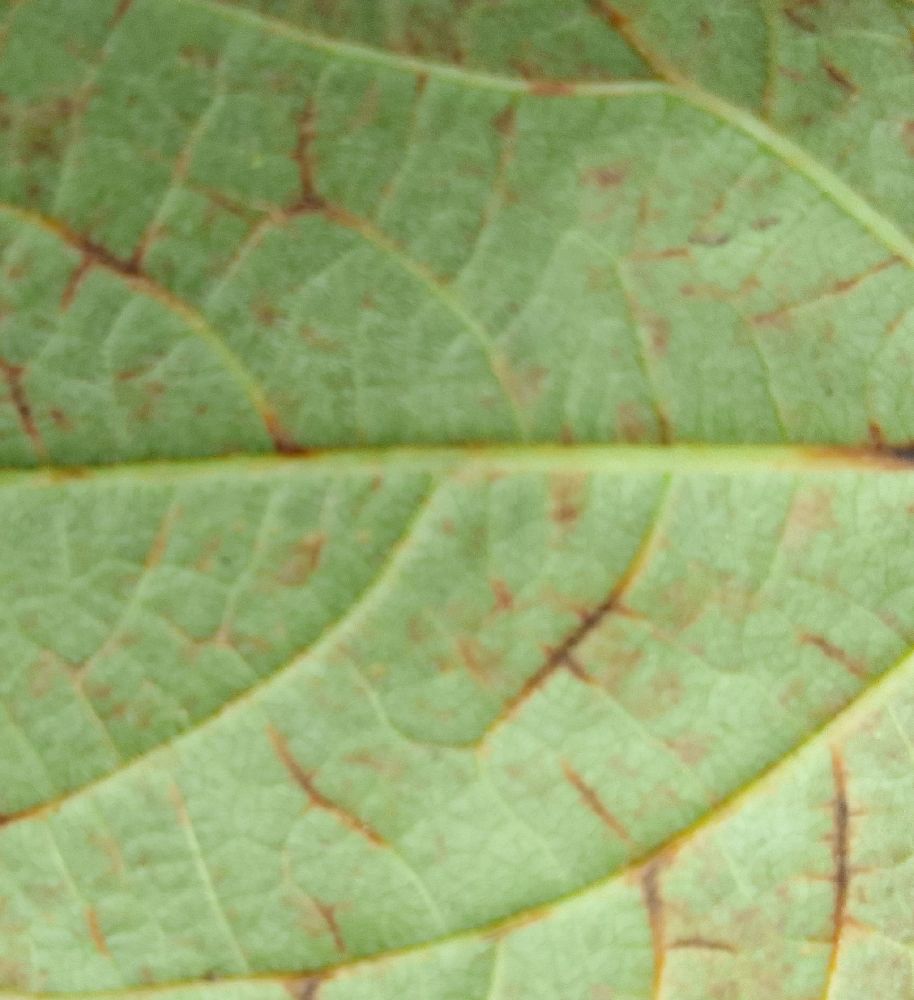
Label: anthracnose